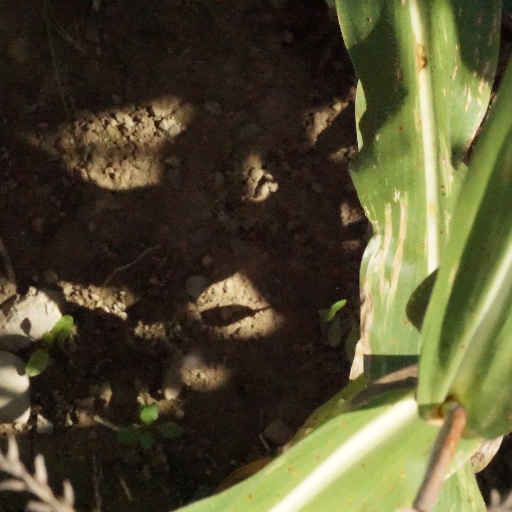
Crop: maize; corn